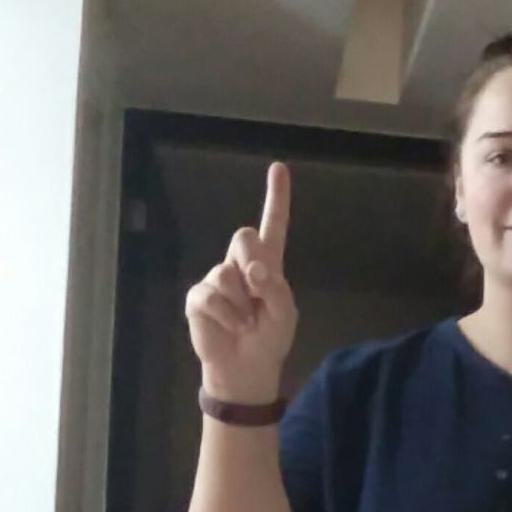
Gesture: one